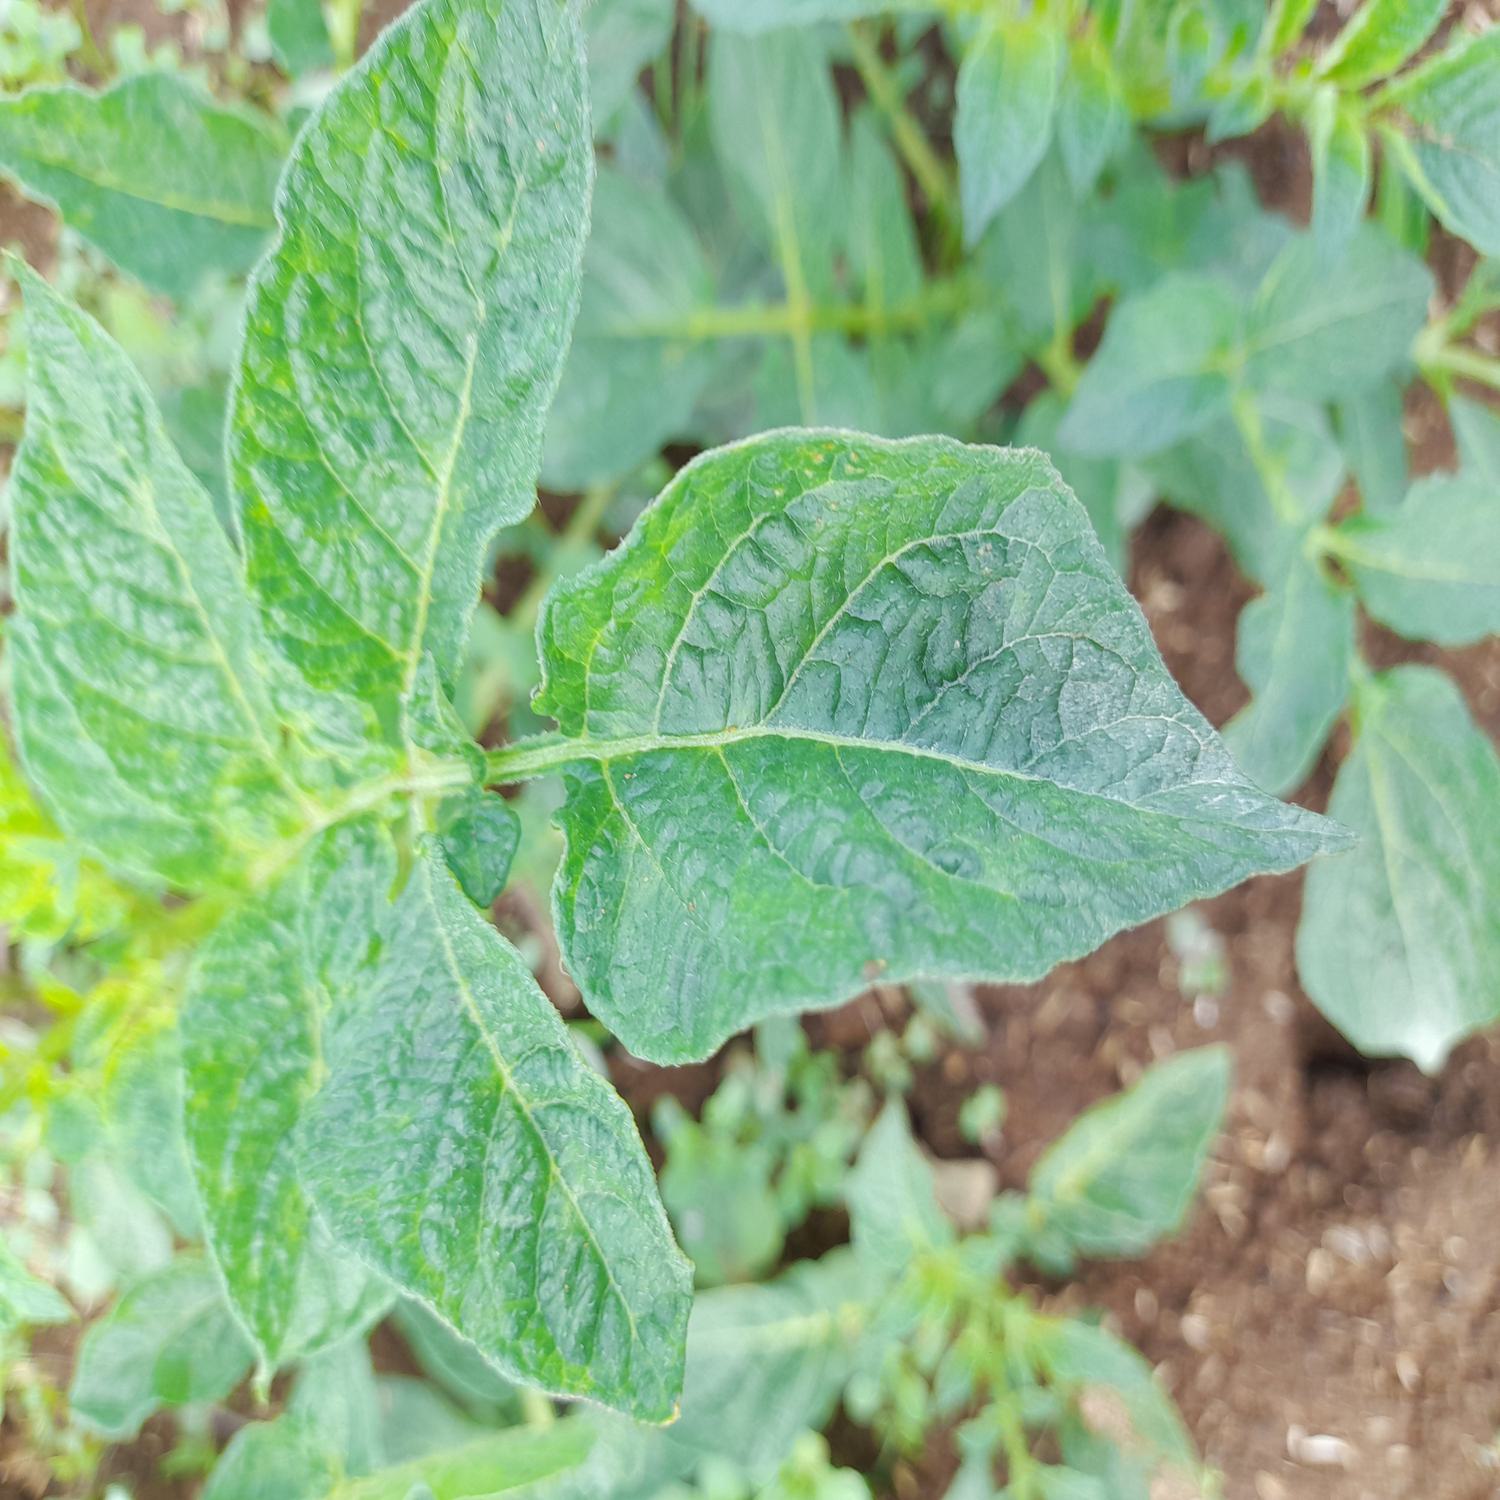
Etiqueta: Virus